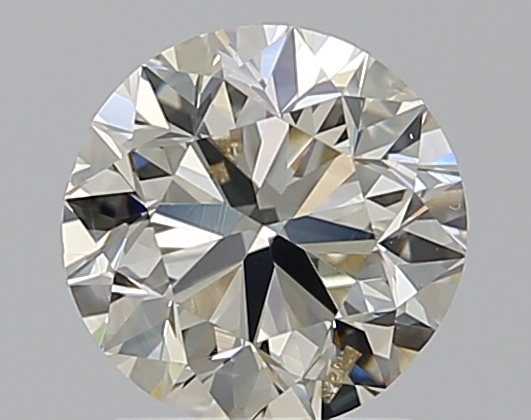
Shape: round
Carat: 1.5
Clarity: SI2
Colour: L
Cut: VG
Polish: EX
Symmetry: VG
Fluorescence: ST
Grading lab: GIA
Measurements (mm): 7.07 x 7.16 x 4.59